Man cave

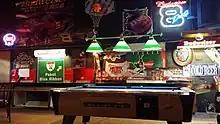
A man cave arranged as a pool room, with beer advertisements on the wall.

According to several sources, the general architectural and design trend of the early 2000s was for men to take traditionally male-only spaces, and equip them with masculine aesthetic choices. Man cave accessories include refrigerators, vending machines, putting greens, kegerators, giant TVs, musical instruments and gear, pool tables, boxing rings, entertainment centers, bars, and sports memorabilia such as trophies. Upscale sports-themed furnishings are available to outfit a man cave. The room may be large enough to accommodate a big screen television, often used for watching sports games with male friends.